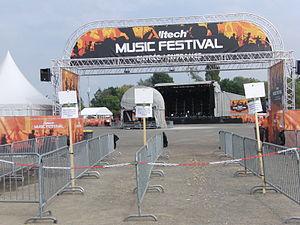
Jeux équestres mondiaux 2014 - Scène pour le Alltech Music Festival
Les Jeux équestres mondiaux de 2014 sont une compétition d'équitation sportive organisée en Basse-Normandie en 2014. Le dossier a été retenu le 31 mars 2009 par la FEI pour l'organisation de ces Jeux équestres mondiaux. Les épreuves se sont déroulées du 23 août au 7 septembre 2014. Au total, 984 athlètes et 1243 chevaux ont participé à cette édition des JEM, devant 574 000 spectateurs au total.